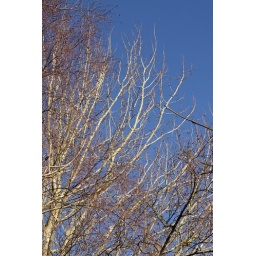
white limbs against blue sky